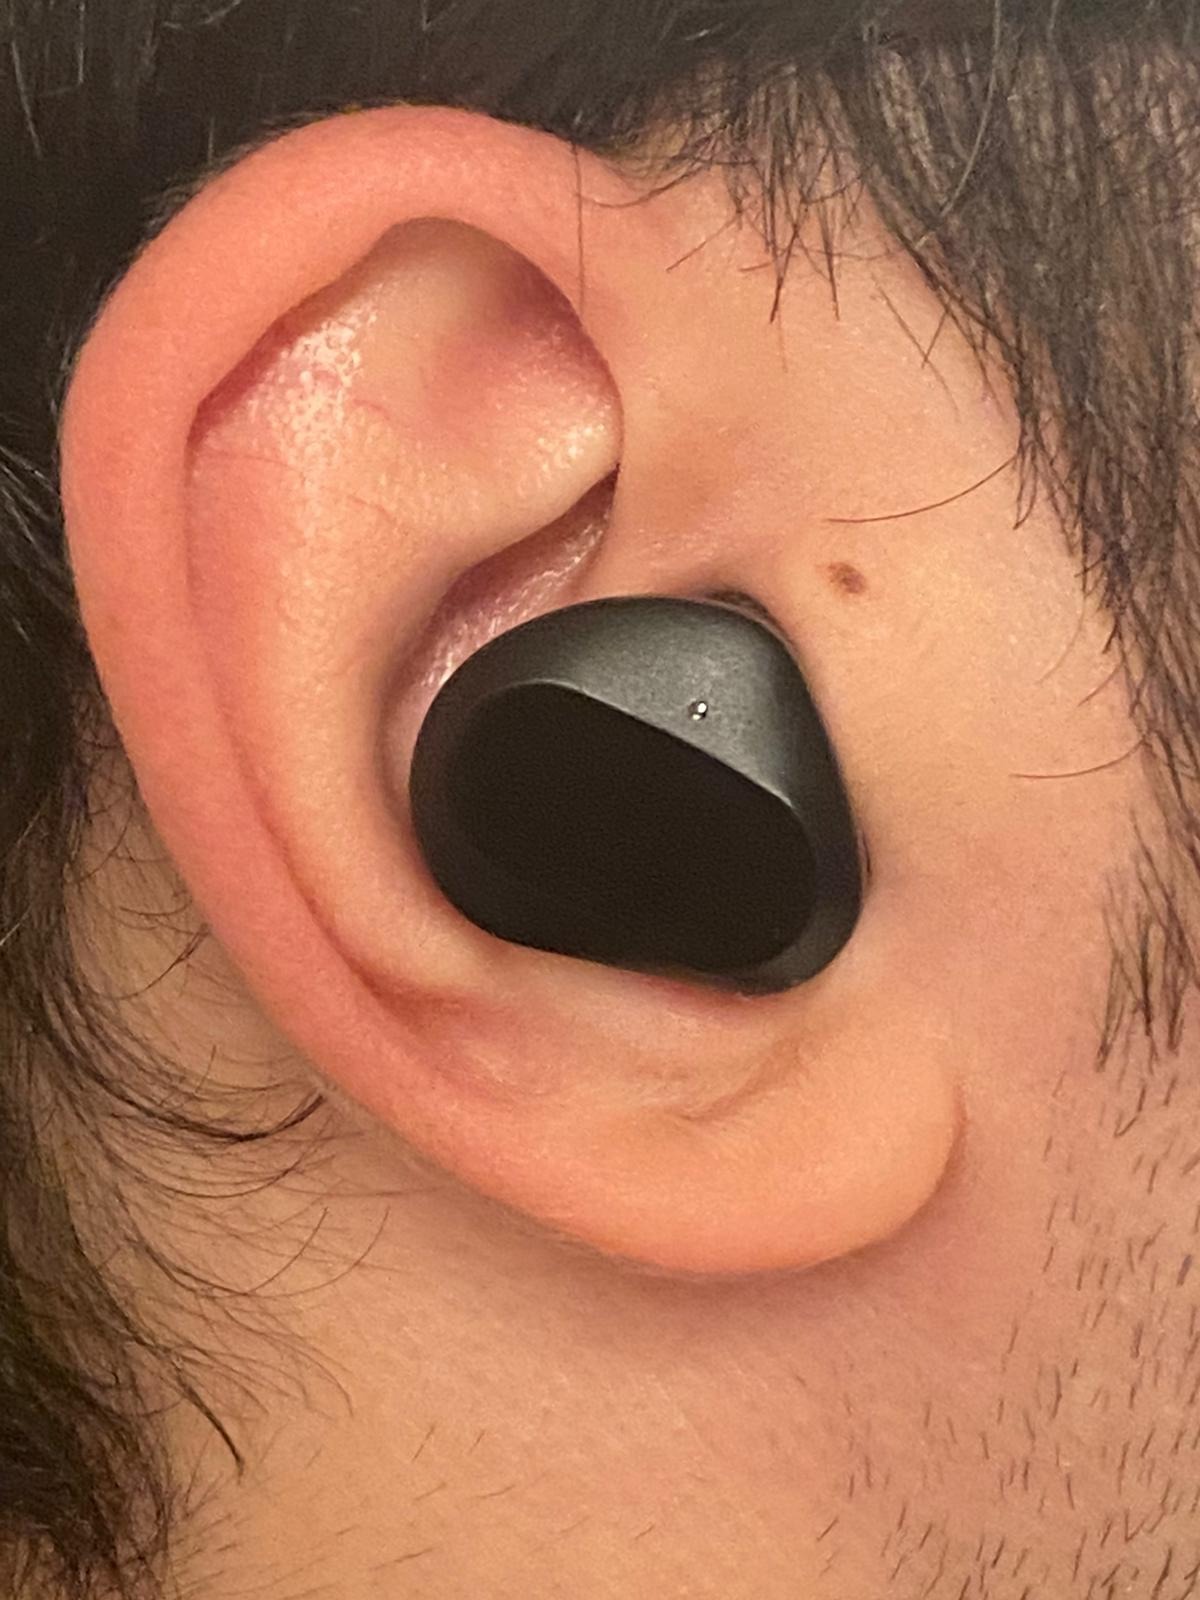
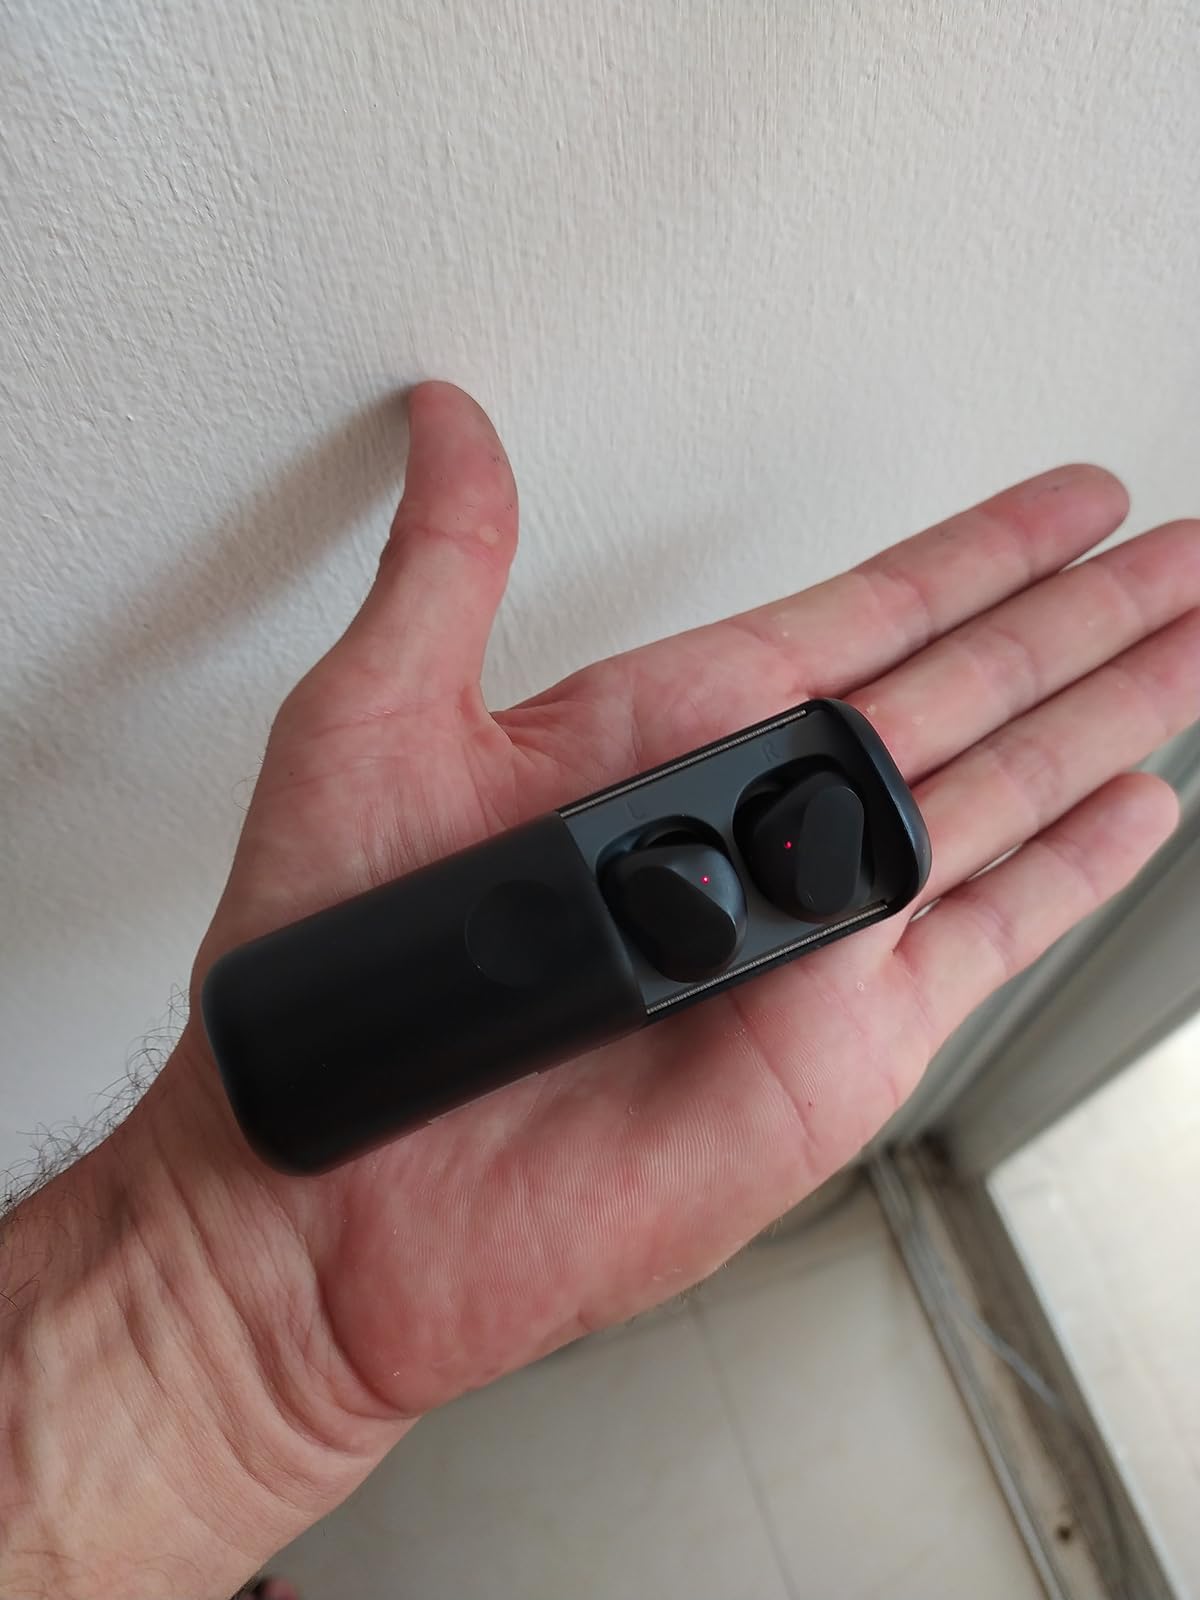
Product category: earbuds
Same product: yes